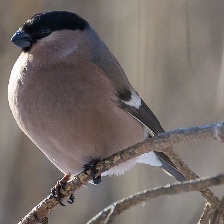
Species: EURASIAN BULLFINCH
Scientific name: PYRRHULA PYRRHULA